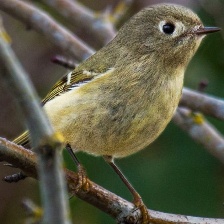
Species: RUBY CROWNED KINGLET
Scientific name: REGULUS CALENDULA